Christopher Lloyd

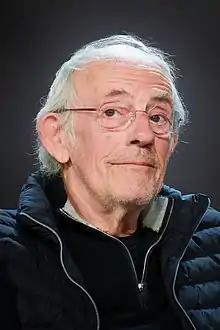
Lloyd in 2022

Christopher Allen Lloyd (born October 22, 1938) is an American actor. He has appeared in many theater productions, films, and television shows since the 1960s. He is known for portraying Emmett Brown in the "Back to the Future" trilogy (1985–1990) and Jim Ignatowski in the comedy series "Taxi" (1978–1983), for which he won two Emmy Awards.